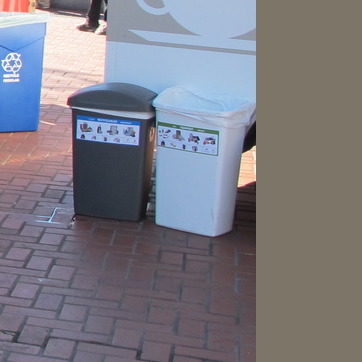
Material: plastic